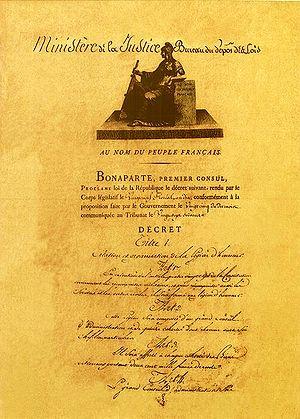
Décret du 29 floréal an X (19 mai 1802) portant création de la Légion d'honneur.
La cohorte de la Légion d'honneur était une division administrative et territoriale de la France, visant à organiser l'ordre de la Légion d'honneur, lors de sa création, sur l'ensemble du territoire de la première République française puis du Premier Empire.
L’ordre national de la Légion d'honneur est l'institution qui, sous l'égide du grand chancelier et du grand maître, est chargée de décerner la plus haute décoration honorifique française. Instituée le 19 mai 1802 par Bonaparte, alors premier Consul de la République, elle récompense depuis ses origines les militaires comme les civils ayant rendu des « services éminents » à la Nation.
André Joseph, comte Abrial, né le 19 mars 1750, à Annonay et mort le 13 novembre 1828, à Paris, est un jurisconsulte et homme politique français.